Gold dredge

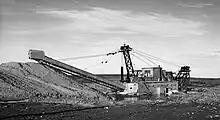
Gold Dredge operating in Nome, Alaska in 1993

By the mid to late 1850s the easily accessible placer gold in California was gone, but much gold remained deeper than shovel-equipped miners could dig. This necessitated more industrial processes to exploit the remaining reserves: giant machines and giant companies. Floating dredges scooped up millions of tons of river gravels, as steam and electrical power became available in the 1890s. Dredging operations left large ridges of tailings throughout floodplains in northern California.